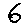
Label: 6